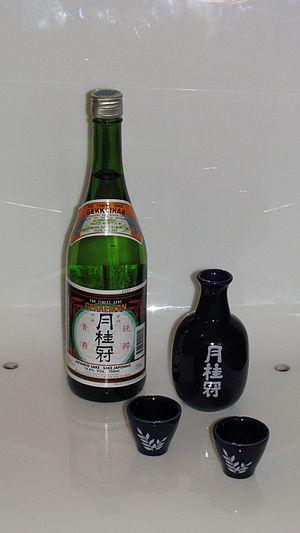
Bouteille de saké Gekkeikan.
Gekkeikan Sake Company, ou 月桂冠 en japonais, est une entreprise japonaise de l'industrie agroalimentaire. Cette brasserie a toujours été détenue et dirigée par la famille d'Okura Jiemon. Fondée en 1637 et encore en activité, sa longévité lui permet de faire partie de l'Association des Hénokiens.